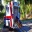
Label: ambulance